Cultural depictions of Maximilian I, Holy Roman Emperor

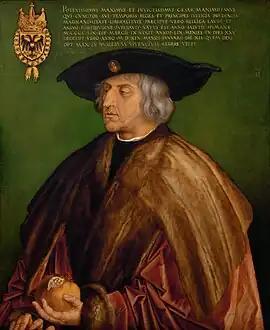
Portrait of Emperor Maximilian I by Albrecht Dürer, 1519, in the last year of his life, holding his personal emblem, a pomegranate.

Maximilian was an ambitious leader who was active in many fields and lived in a time of great upheaval between the Medieval and Early Modern worlds. Maximilian's reputation in historiography is many-sided, often contradictory: the last knight or the first modern foot soldier and "first cannoneer of his nation"; the first Renaissance prince (understood either as a Machiavellian politician or omnicompetent, universal genius) or a dilettante; a far-sighted state builder and reformer, or an unrealistic schemer whose posthumous successes were based on luck, or a clear-headed, prudent statesman. While Austrian researchers often emphasize his role as the founder of the early modern supremacy of the House of Habsburg or founder of the nation, debates on Maximilian's political activities in Germany as well as international scholarship on his reign as Holy Roman Emperor often centre on the Imperial Reform. In the Burgundian Low Countries (and the modern Netherlands and Belgium), in scholarly circles as well as popular imagination, his depictions vary as well: a foreign tyrant who imposed wars, taxes, high-handed methods of ruling and suspicious personal agenda, and then "abandoned" the Low Countries after gaining the imperial throne, or a saviour and builder of the early modern state. Jelle Haemers calls the relationship between the Low Countries and Maximilian "a troubled marriage".